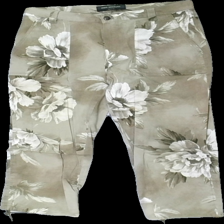
View: front
Type: Trousers
Category: Ladies
Brand: Not in the list
Brand text on label: anna montana
Colors: Green, Grey, White
Material: 100% cotton
Pattern: Floral print
Cut: Regular
Size: 40
Season: All
Stains: Major
Damage: fläckar
Damage location: middle center
Damage 2 location: middle left
Price range: <50
Recommended usage: Export
Description: gröna byxor med blommor på. fläckar i mitten.
Comment: vintage